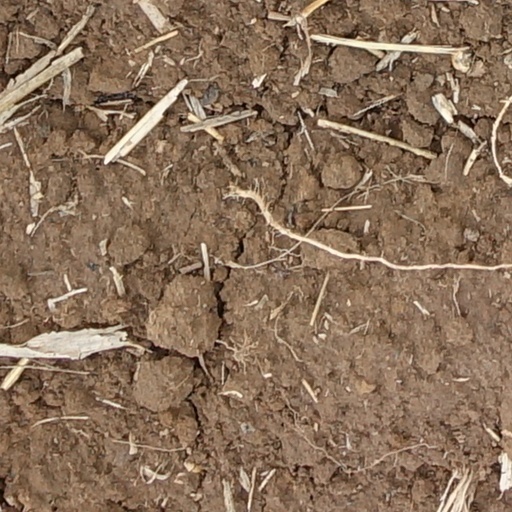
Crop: wheat